Polytechnic University of Turin

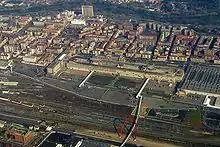
FIAT-Lingotto

The Polytechnic has research links with local and international companies, reaching about 700 yearly research contracts with firms such as EthosEnergy, Thales Alenia Space, Intel, Motorola, Compaq, Ferrari, Fiat, Leonardo, General Motors, Telecom Italia, Freescale, Vishay, Avio, Agusta, IBM, Microsoft, Nokia, Pininfarina, Bosch, General Electric, STMicroelectronics and ESA.